Me-Iung Ting

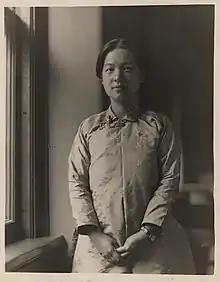
Miss Ting International Conference of Women Physicians 157012v

She was the daughter of a well-known Chinese doctor, . Me-Iung attended Mount Holyoke College and graduated from the School of Medicine, University of Michigan at Ann Arbor. She was the only Chinese woman there in 1920. She completed her medical school and two additional years of training in Detroit and Philadelphia hospitals before returning to Tianjin, China. She became the director of the Tientsin (Tianjin) Women's Hospital (aka Peiyang Women's Hospital). She also had charge of the city orphanage and two schools. In 1929, Dr. Ting returned to the University of Michigan as a Barbour Fellow. She spent her time collecting information for a book on prenatal care. Upon returning to China, she met an old banker, a friend of her father's, who became interested in her work and later published her book in pamphlet form, making it possible for Chinese women to purchase the book for a few cents. That book was the first of its kind in China.